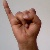
The image shows a hand gesture representing the letter 'I' in Indian Sign Language.